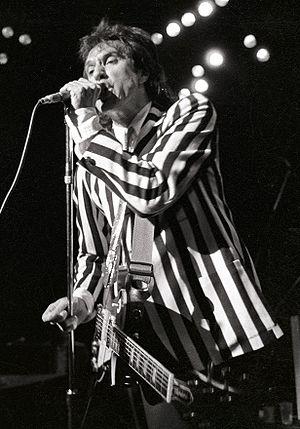
The Kinks est un groupe de rock britannique fondé en 1963 à Londres par les frères Ray et Dave Davies. Il est l'un des groupes majeurs de la British Invasion et reste considéré comme l'un des groupes les plus importants et influents des années 1960.